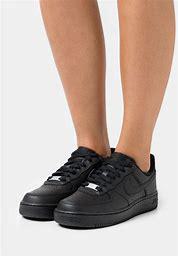
Brand: Nike
Model: Air Force